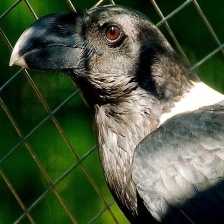
Species: WHITE NECKED RAVEN
Scientific name: CORVUS ALBICOLLIS